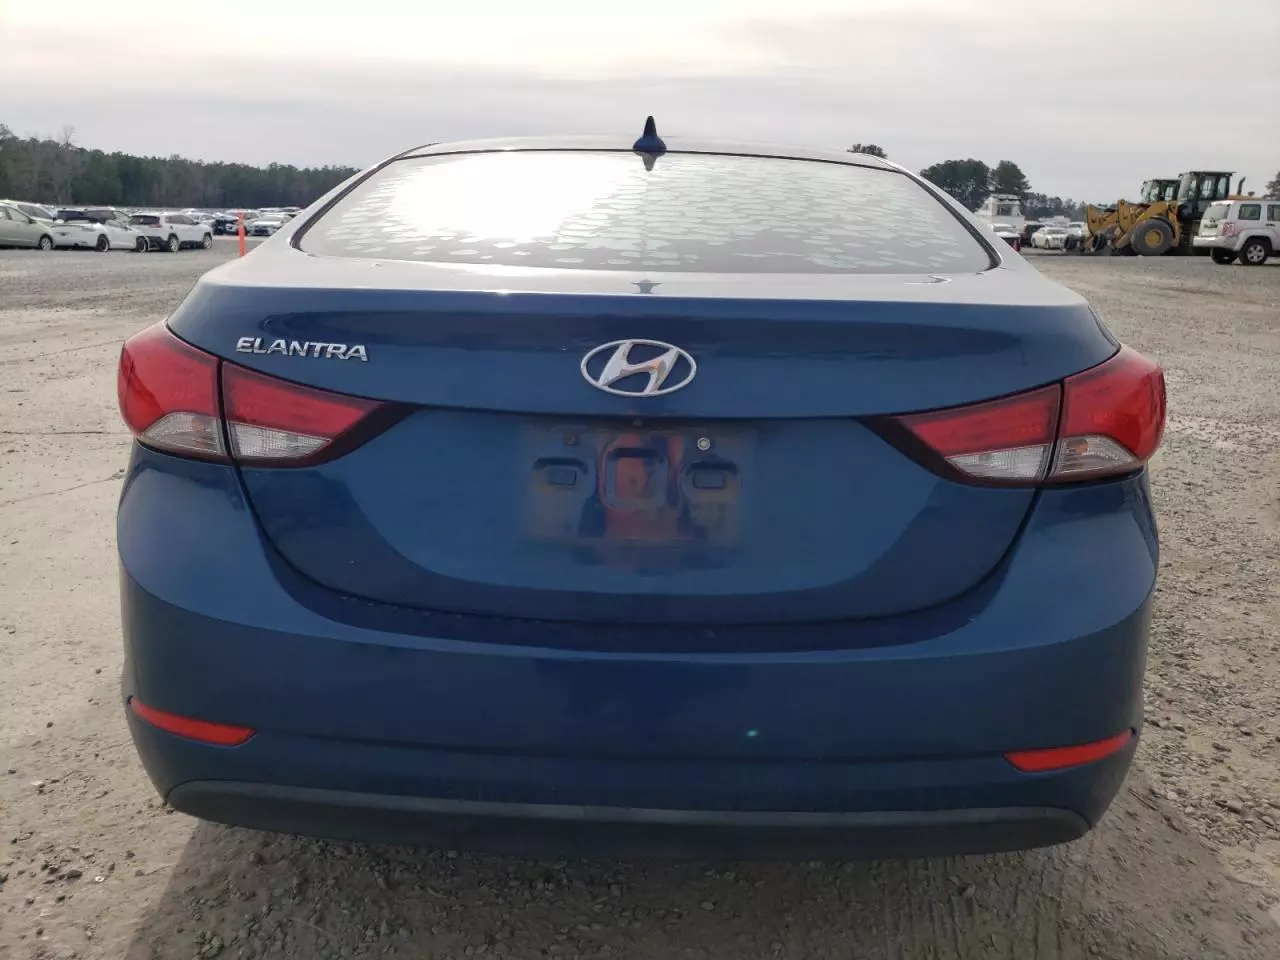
Aucun dommage détecté.
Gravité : aucun